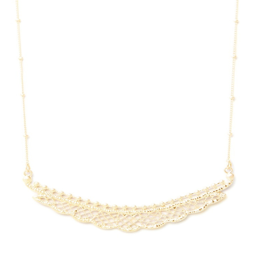
what could be sweeter than this ? a delicate swatch of lace - like metal is set on a thin chain for the ultimate personal pace .